1983 World Championships in Athletics

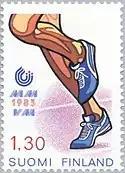
postage stamp from Finland issued in 1983

1983 | 1987 | 1991 | 1993 | 1995